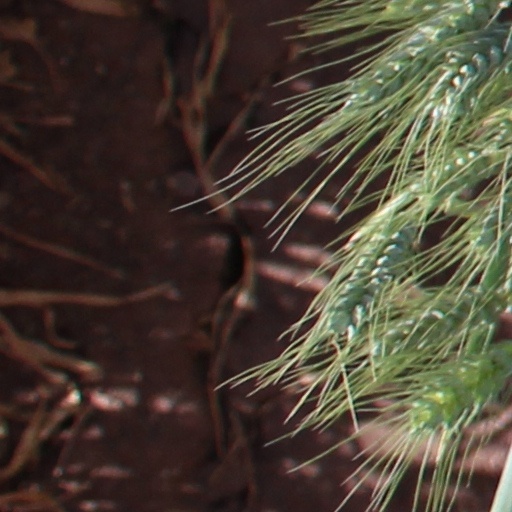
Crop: wheat